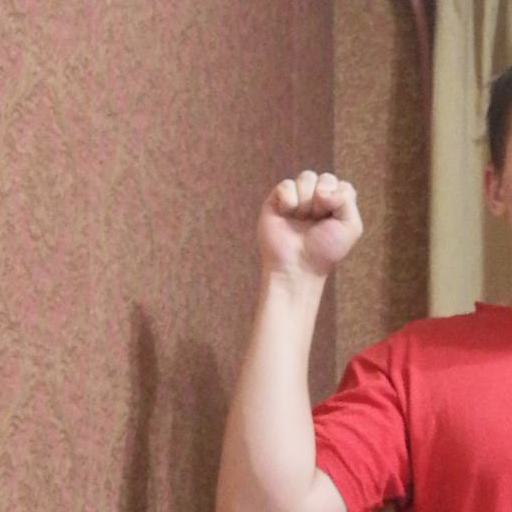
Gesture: fist